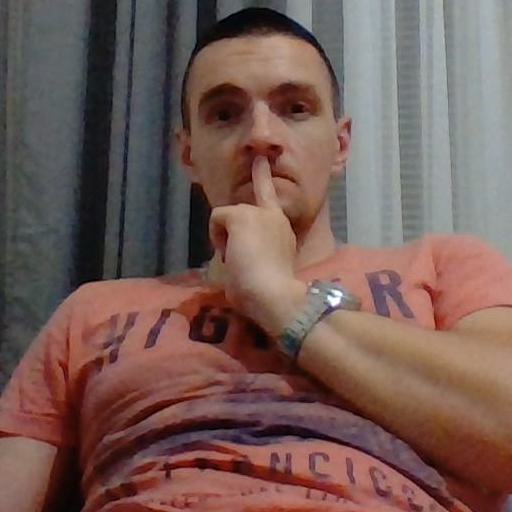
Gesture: mute